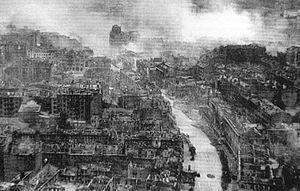
Kiev est la capitale et la plus grande ville d'Ukraine. C'est aussi le chef-lieu de l'oblast de Kiev et l'une des plus anciennes villes de Ruthénie. Elle comptait 2 887 974 habitants en 2015.
La bataille de Kiev est le nom allemand de l'opération qui a réussi un très important encerclement de troupes soviétiques aux environs de Kiev pendant la Seconde Guerre mondiale.
L'environnement en Ukraine est l'environnement du pays Ukraine. Le territoire ukrainien a été fortement modifié de par son histoire : appartenance à l'URSS, catastrophe nucléaire de Tchernobyl. L'agriculture et l'industrie sont développées. Les pollutions de l'eau, de l'air et la gestion des déchets sont problématiques. En 2007, l'Ukraine était le 20ᵉ plus gros émetteur de CO₂ au monde.
L'Ukraine est un État d'Europe orientale, le deuxième d'Europe par sa superficie. Elle est bordée par la mer Noire et la mer d'Azov au sud, frontalière avec la Russie au nord-est et à l'est, avec la Biélorussie au nord, avec la Pologne à l'ouest-nord-ouest, avec la Slovaquie et la Hongrie à l'ouest et avec la Roumanie et la Moldavie au sud-ouest.